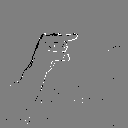
ASL letter: g